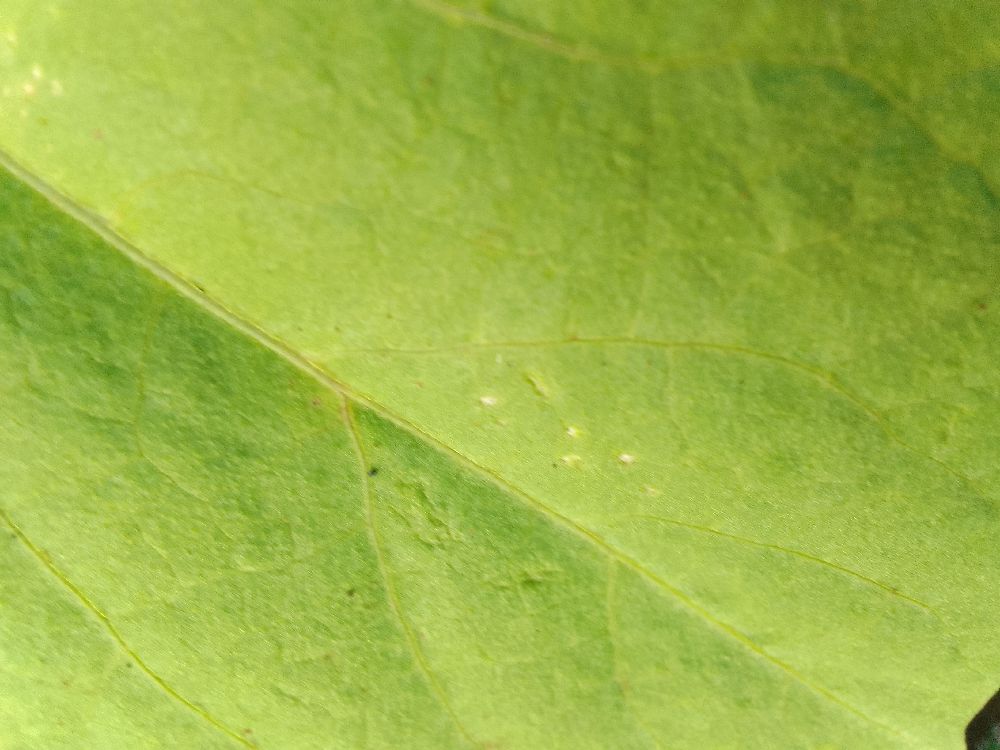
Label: healthy